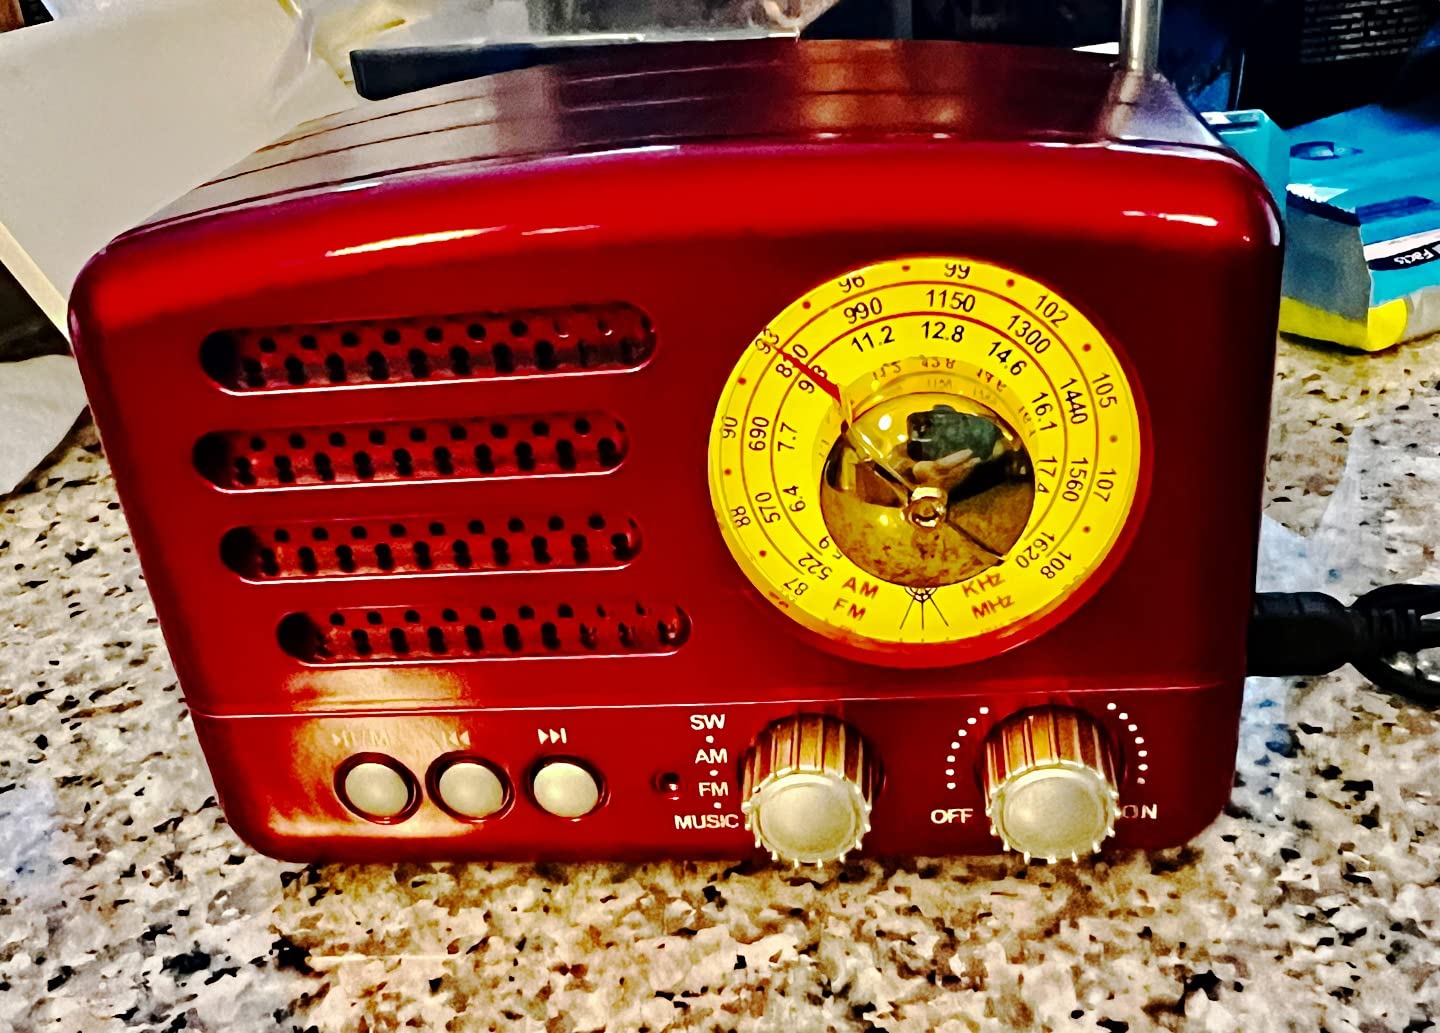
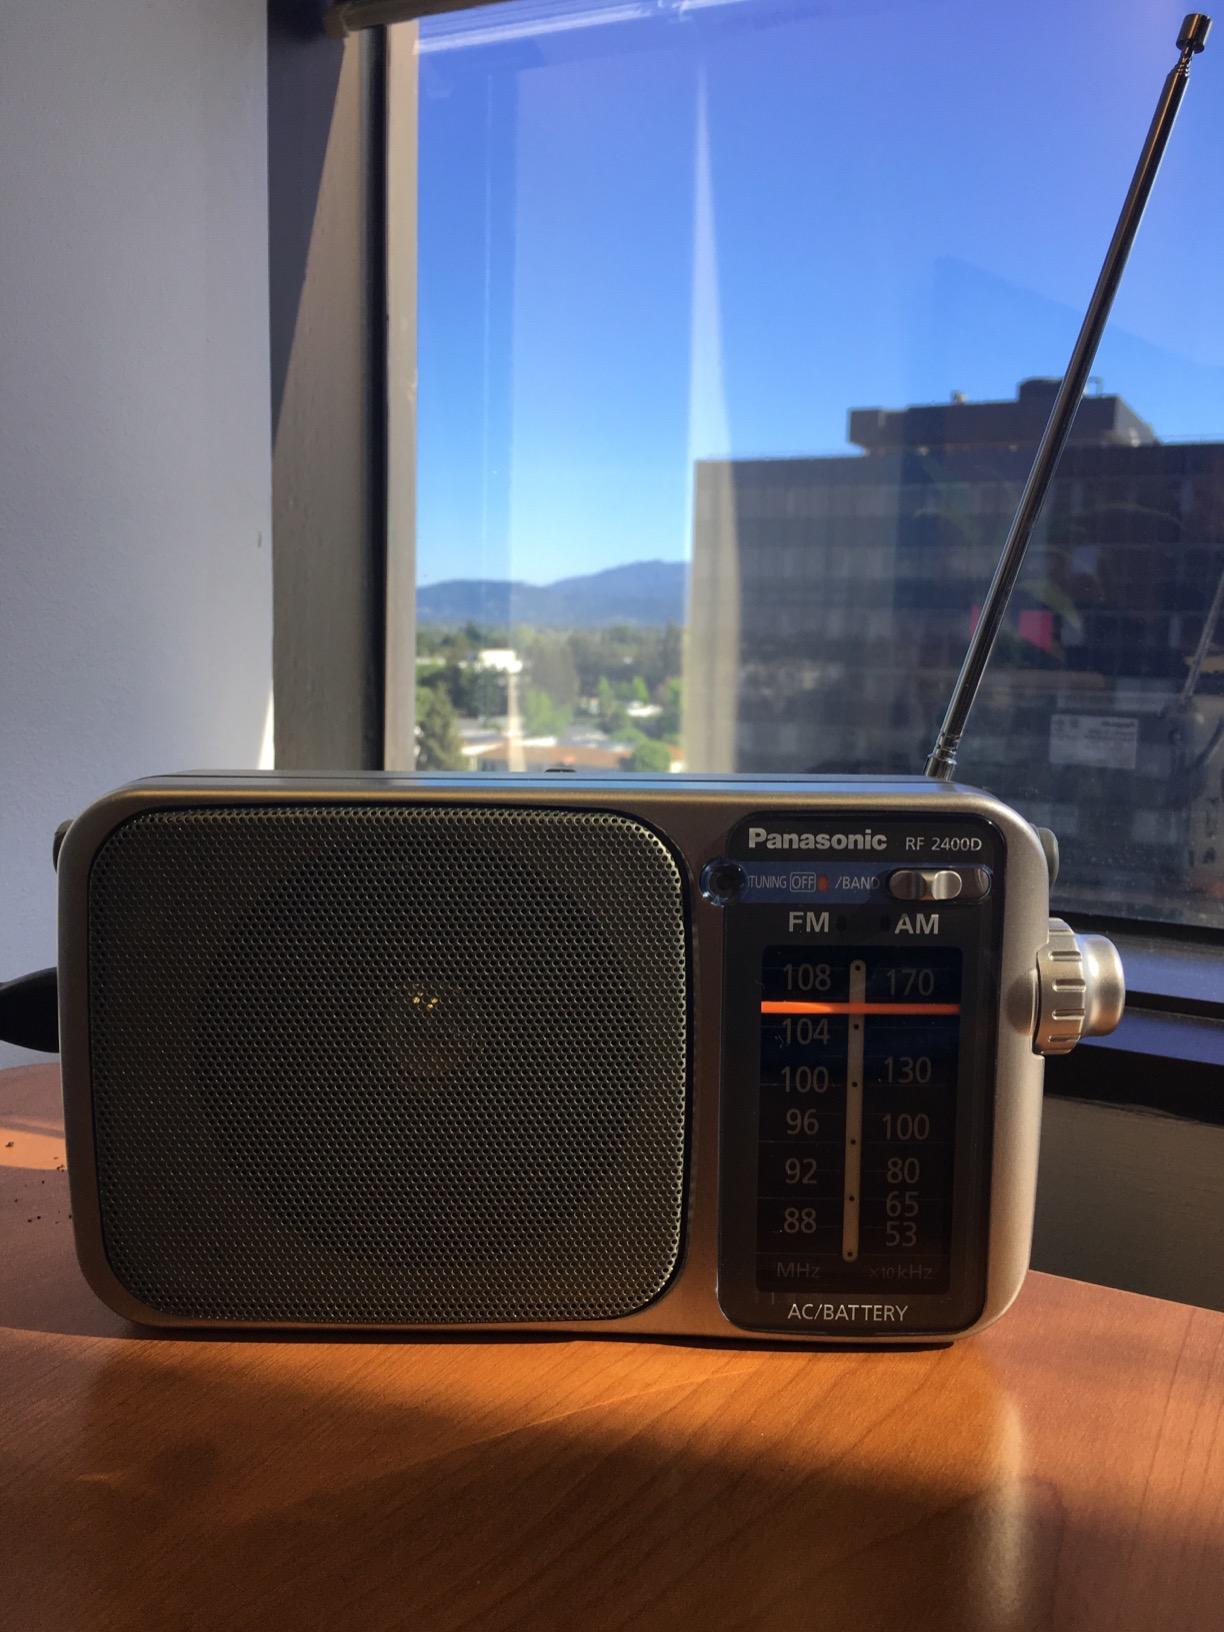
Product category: radio
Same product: no